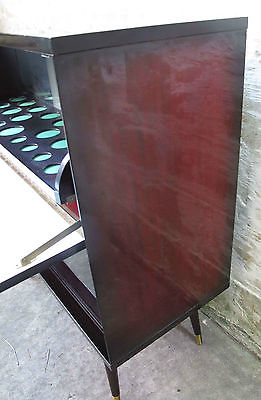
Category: cabinet